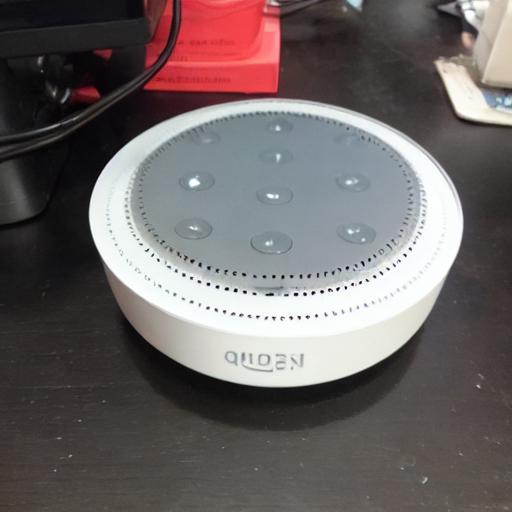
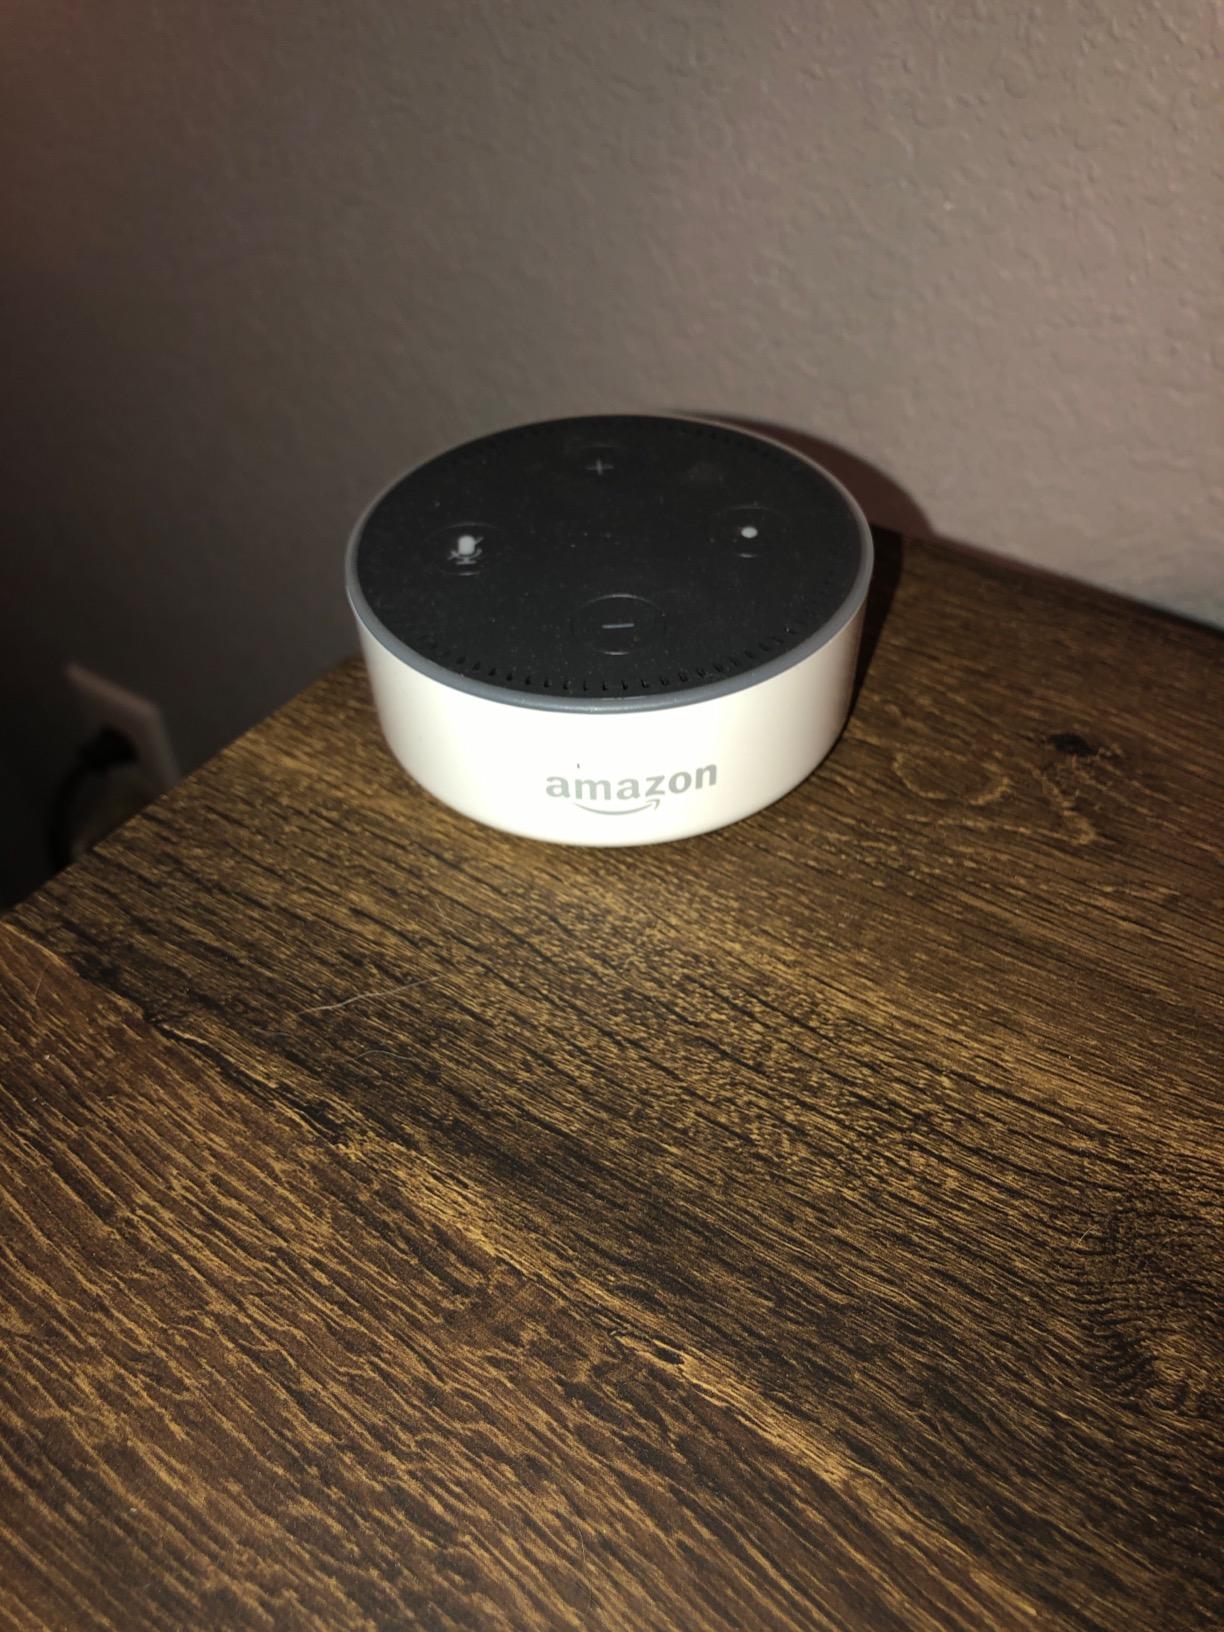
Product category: speaker
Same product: no